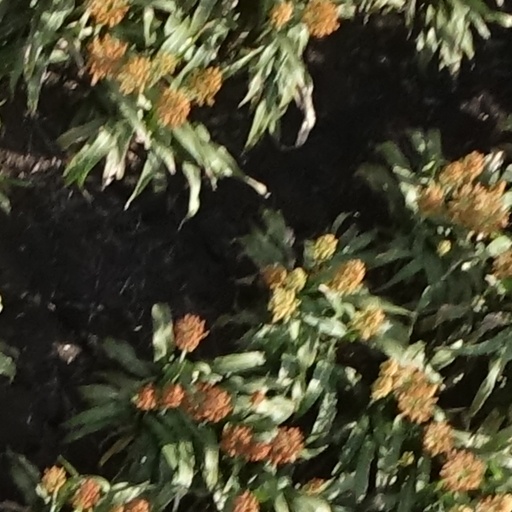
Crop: sorghum